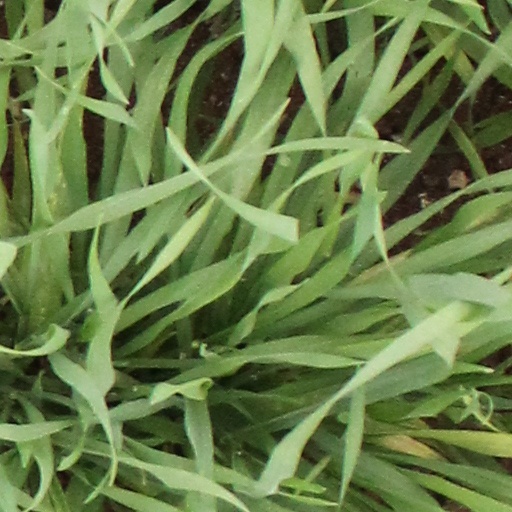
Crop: wheat